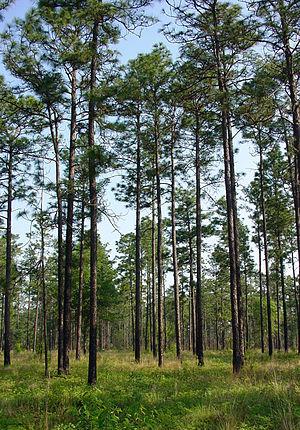
Le goudron de pin, quelquefois le terme poix ou brai est privilégié, est une substance épaisse, collante et gluante, généralement de couleur sombre, produite par la pyrolyse du bois, de différentes essences de pin : en Europe, Pinus sylvestris, Pinus cembra, Pinus mugo, Pinus australis, Pinus halepensis, Pinus pinaster, aux États-Unis, Pinus palustris, Pin d'Elliott, Pinus echinata, Pinus taeda. Il consistait essentiellement en l'oléorésine des arbres altérée par le feu et noircie par le noir de fumée.